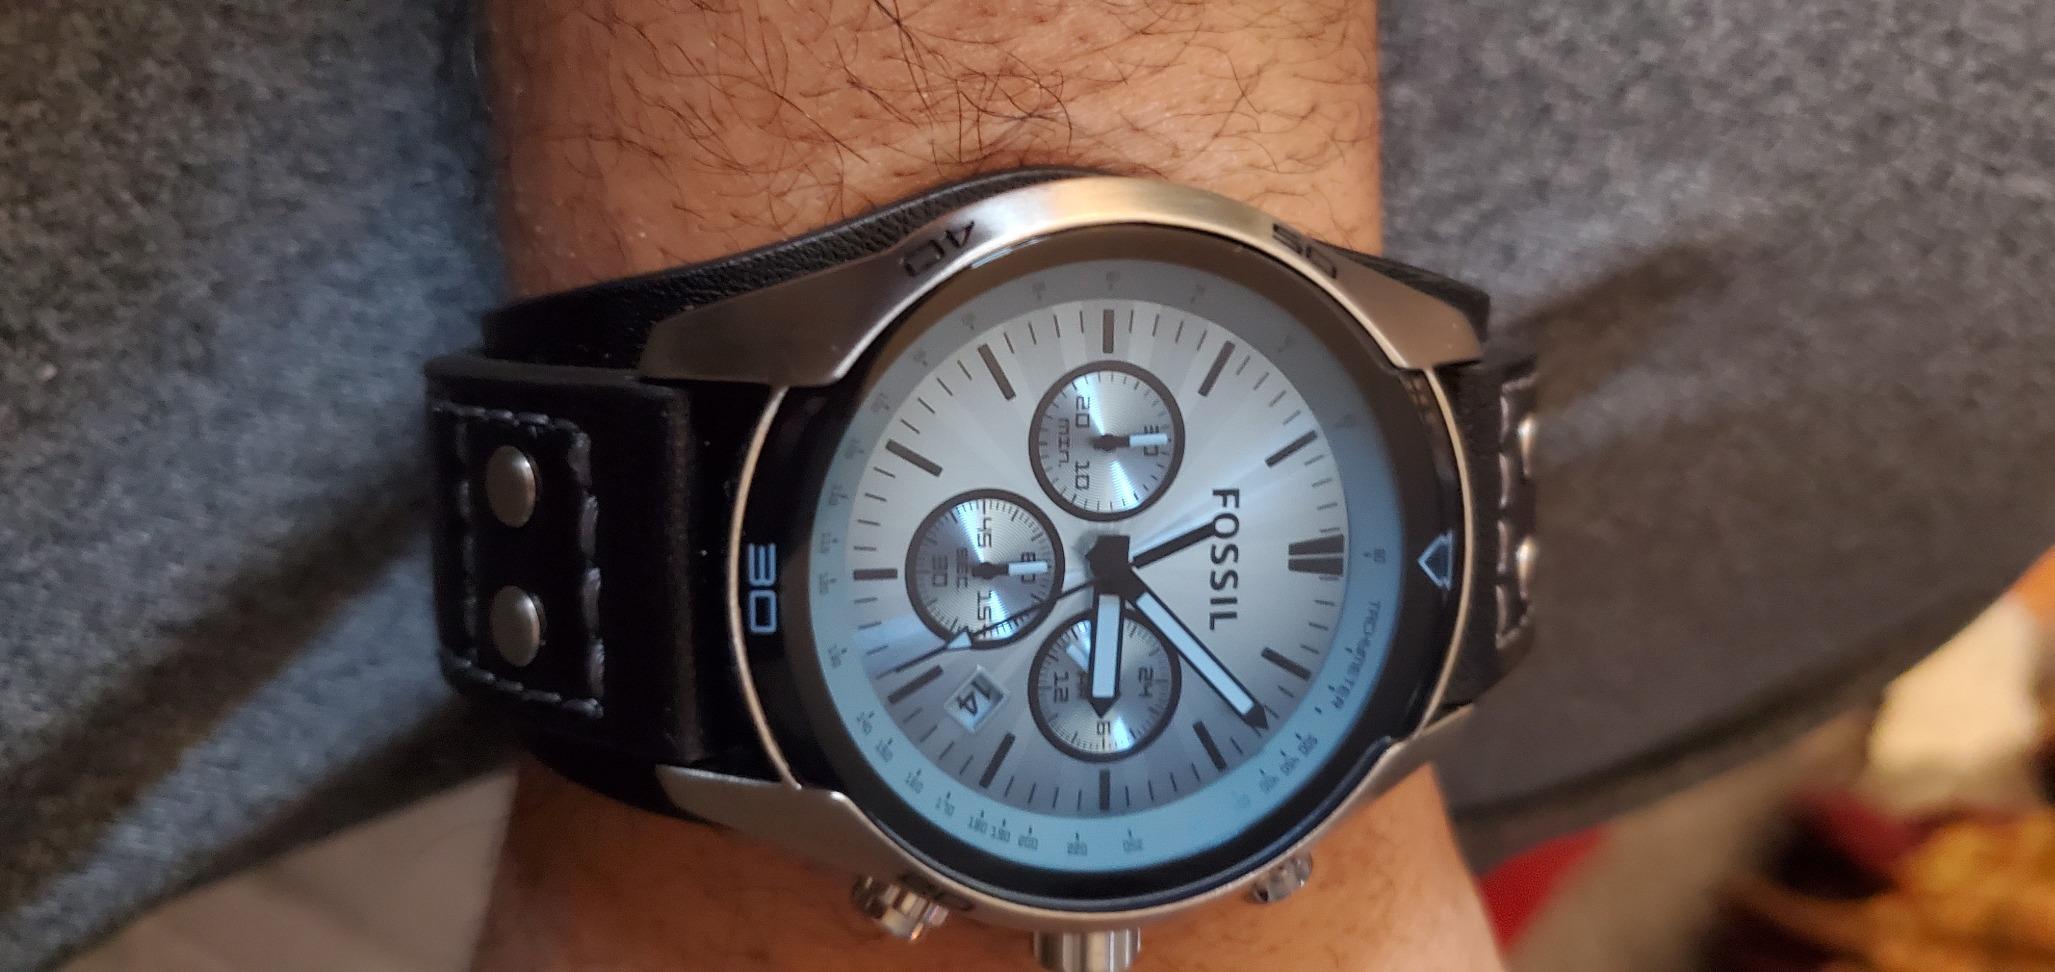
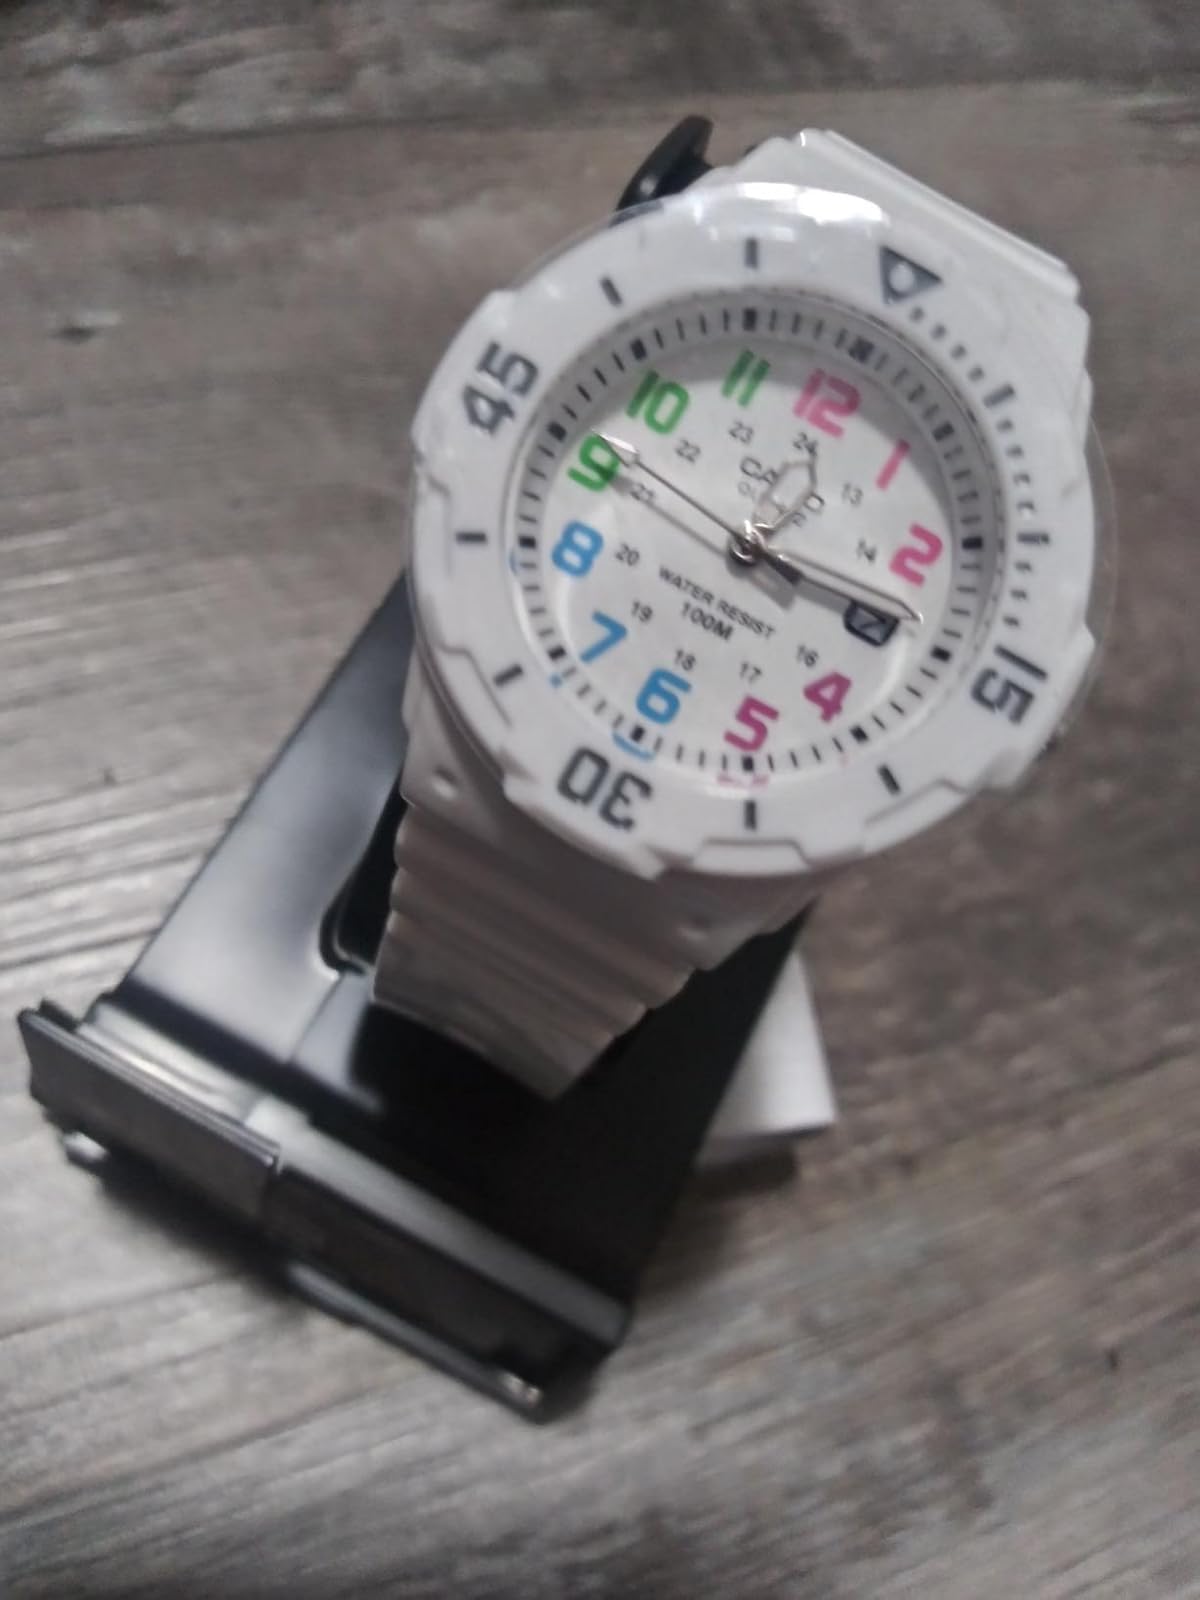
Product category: accessories_watch
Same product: no